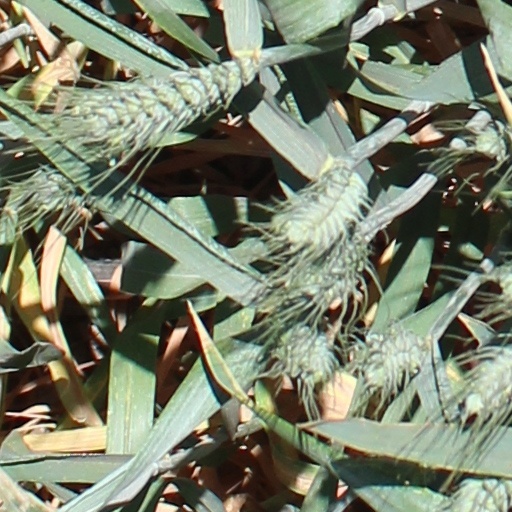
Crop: wheat